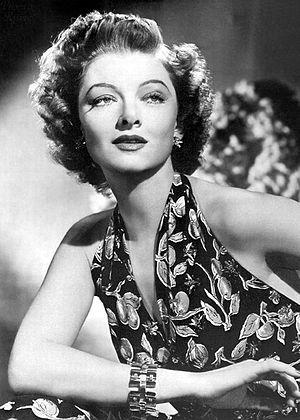
Myrna Loy est une actrice américaine, née Myrna Adele Williams le 2 août 1905 à Radersburg, morte le 14 décembre 1993 à New York. Elle fut surnommée « la reine de Hollywood » ou encore « l'épouse idéale » durant les années 1930. Elle fut à cette époque un modèle féminin. Les hommes voulaient l'épouser et les femmes lui ressembler. Quelques acteurs américains l'ont harcelée afin de passer une nuit avec elle. Elle resta discrète sur sa vie privée, bien que les tabloïds aient voulu en savoir plus. Elle s'est mariée quatre fois, n'eut pas d'enfants, a mené une carrière prestigieuse et s'est consacrée à des œuvres sociales.